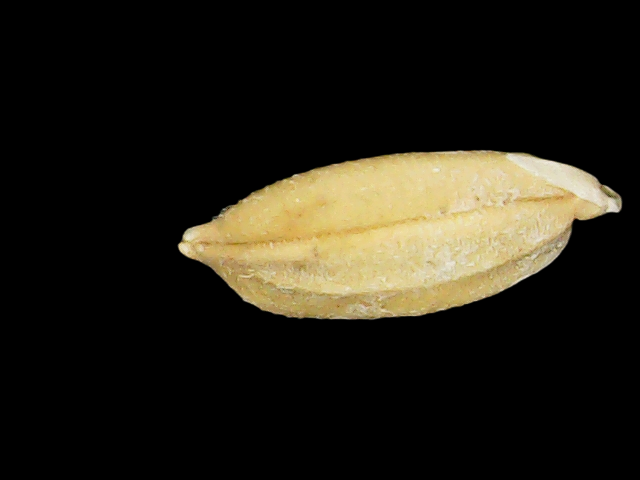
Rice variety: Binadhan08